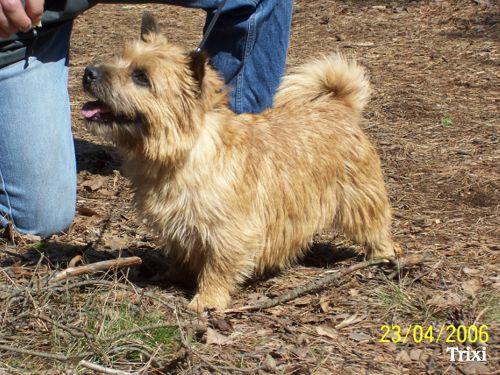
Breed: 203-n000016-Norwich_terrier